1996 UCF Golden Knights football team

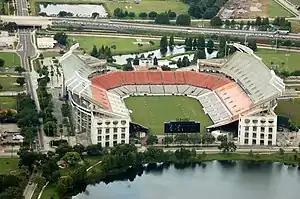
The Florida Citrus Bowl, the Knights' home field

UCF made their debut as an NCAA Division I-A team at the Citrus Bowl on Thursday night against I-AA William & Mary. The Golden Knights took a 10–0 lead into halftime, but errors and miscues almost cost them the game. The Tribe scored 27 points in the third quarter to take a 27–10 lead. UCF had seven fumbles (four lost), and the defense gave up big plays, including a 70-yard touchdown pass by Mike Cook. Quarterback Daunte Culpepper led UCF on a rally, throwing for 307 yards and three touchdowns, and rushing for 87 yards. The Golden Knights scored 22 points in the fourth to take a 39–33 lead with 1:47 remaining. In the final minute, despite back-to-back turnovers, the Golden Knights held on to win their first game as a Div. I-A school.